Museum for Railway Technology Novosibirsk

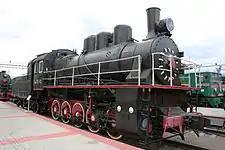
Steam locomotive Эм-725-12

Steam locomotives П36 (097), 9П (-2), Ea (N3078), L (-3993), L (N013), LW (040), SO (N17-508), Su (213-42), FD20 (588), Em (725-12), Er (789-91) and a replica made in 2002 of the first steam locomotive built by Yefim and Miron Cherepanov in 1833–1834.